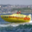
Label: ship